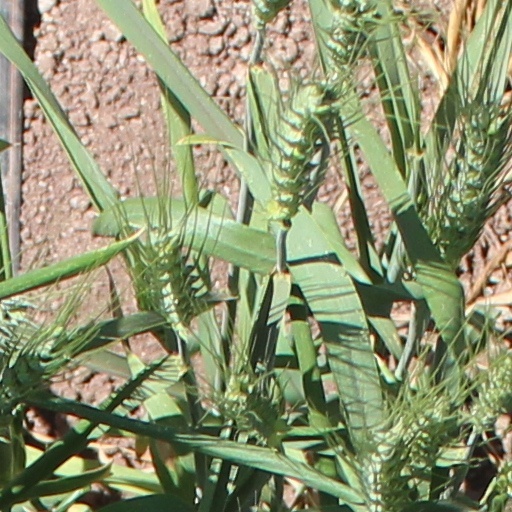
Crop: wheat